Links 2003

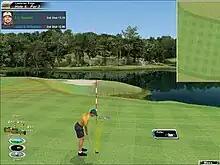
Putting

"Links 2003" features six golf courses: Gleneagles, Ocean Club at Cabo del Sol, Lodge at Kauri Cliffs (New Zealand), Cambrian Ridge, The Tribute at Otsego Club, and the fictional oceanside location of Skeleton Coast set in Africa. Courses from previous "Links" games can be converted for play in "Links 2003". Nine golfers are featured, including five generic characters. The game includes four professional golfers: David Toms, Jesper Parnevik, Sergio García, and Annika Sörenstam. The player has various options for customizing the golfer.